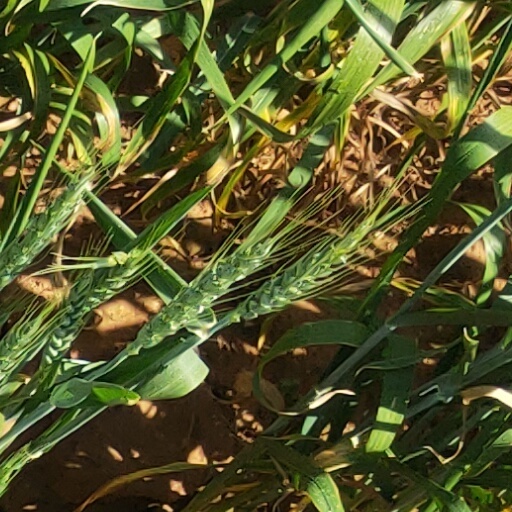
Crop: wheat